James Webb Space Telescope

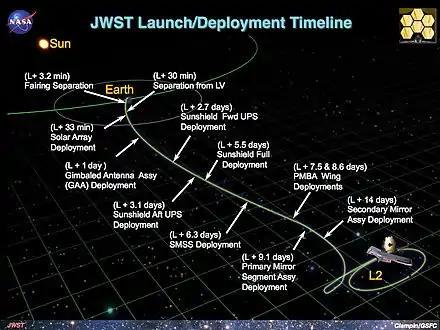
Structural deployment timeline

Webb was released from the rocket upper stage 27 minutes after a flawless launch. Starting 31 minutes after launch, and continuing for about 13 days, Webb began the process of deploying its solar array, antenna, sunshield, and mirrors. Nearly all deployment actions are commanded by the Space Telescope Science Institute in Baltimore, Maryland, except for two early automatic steps, solar panel unfolding and communication antenna deployment. The mission was designed to give ground controllers flexibility to change or modify the deployment sequence in case of problems.